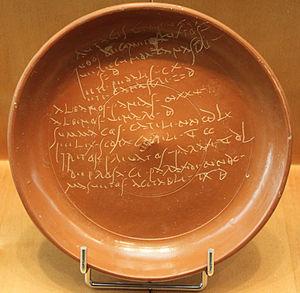
Inscription d’époque romaine en écriture cursive gravée après cuisson sur un plat de céramique sigillée provenant de La Graufesenque. Il s’agit d’un bordereau de cuisson détaillant les quantités et les types de poteries lors d’une fournée. Conservée au musée Fenaille à Rodez (Aveyron).
La Graufesenque est un site archéologique sur le territoire de la commune de Millau dans le département de l'Aveyron, France.